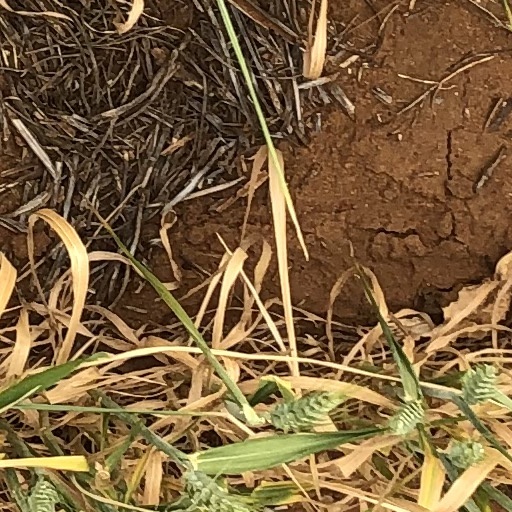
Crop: wheat